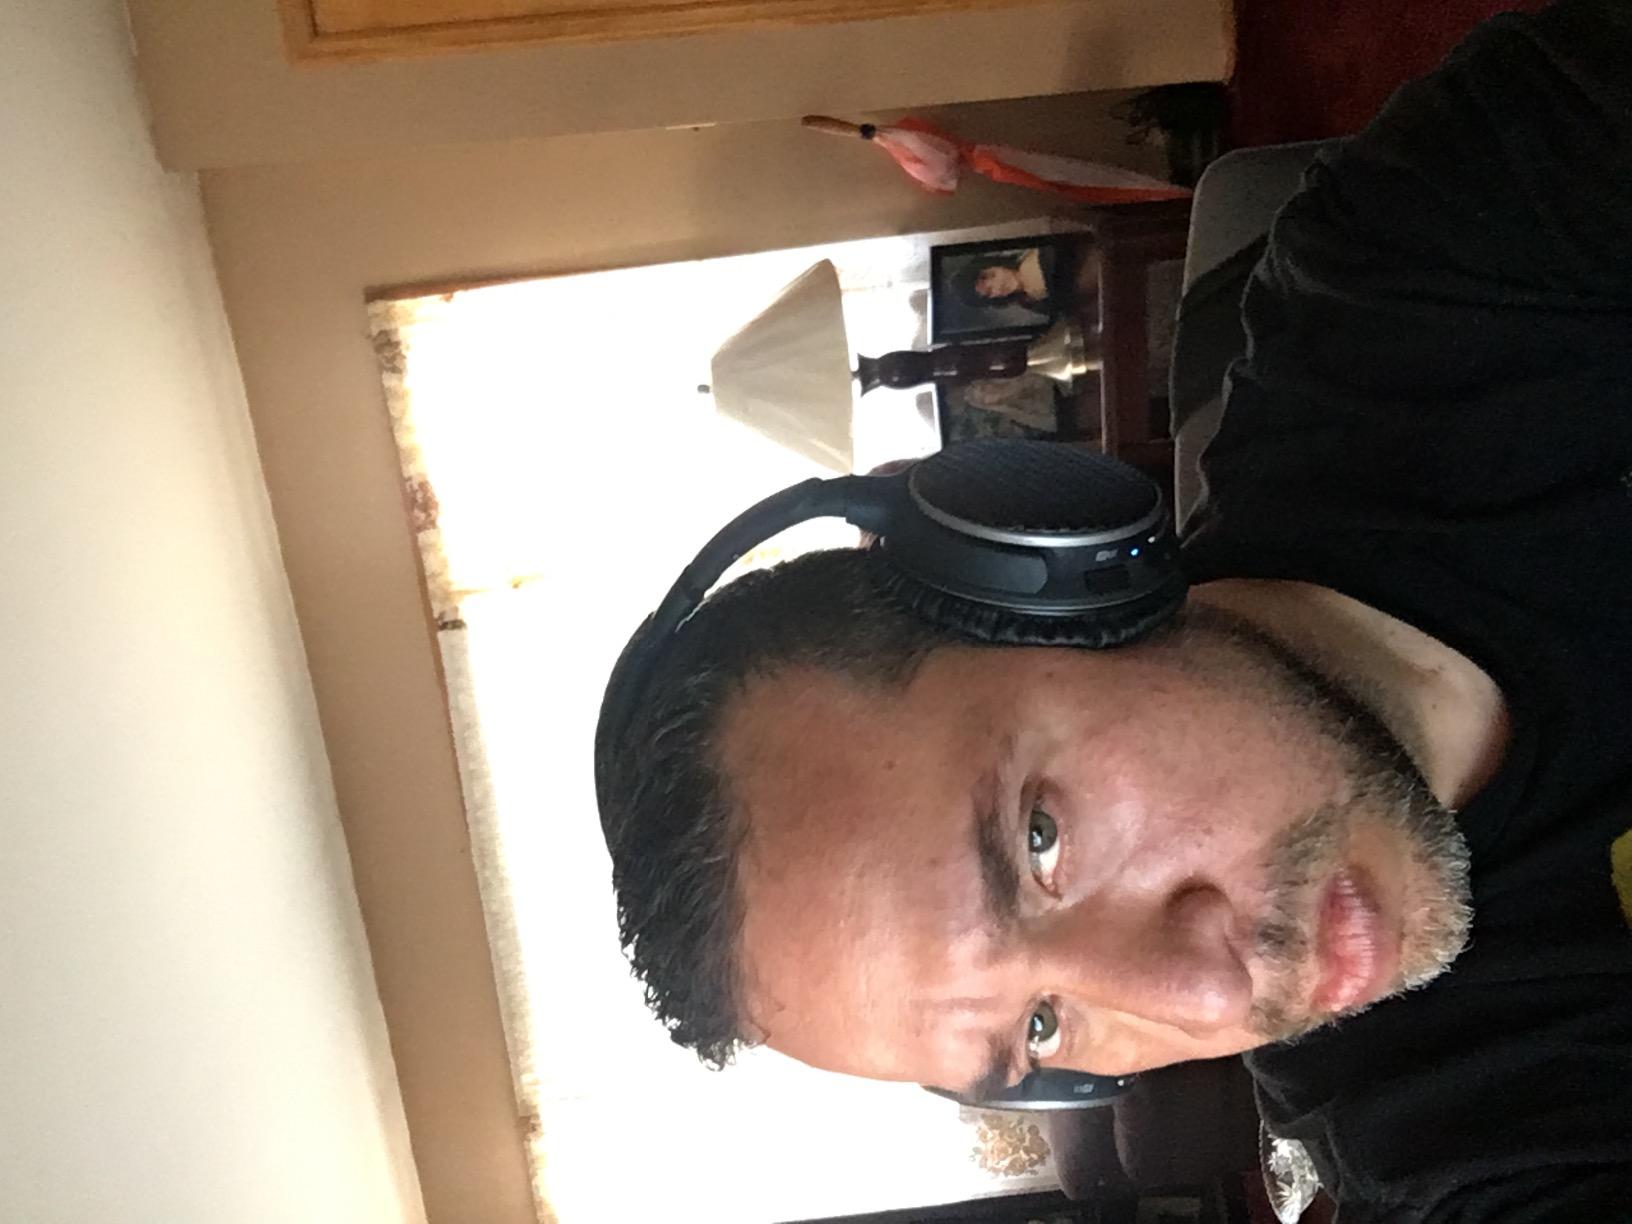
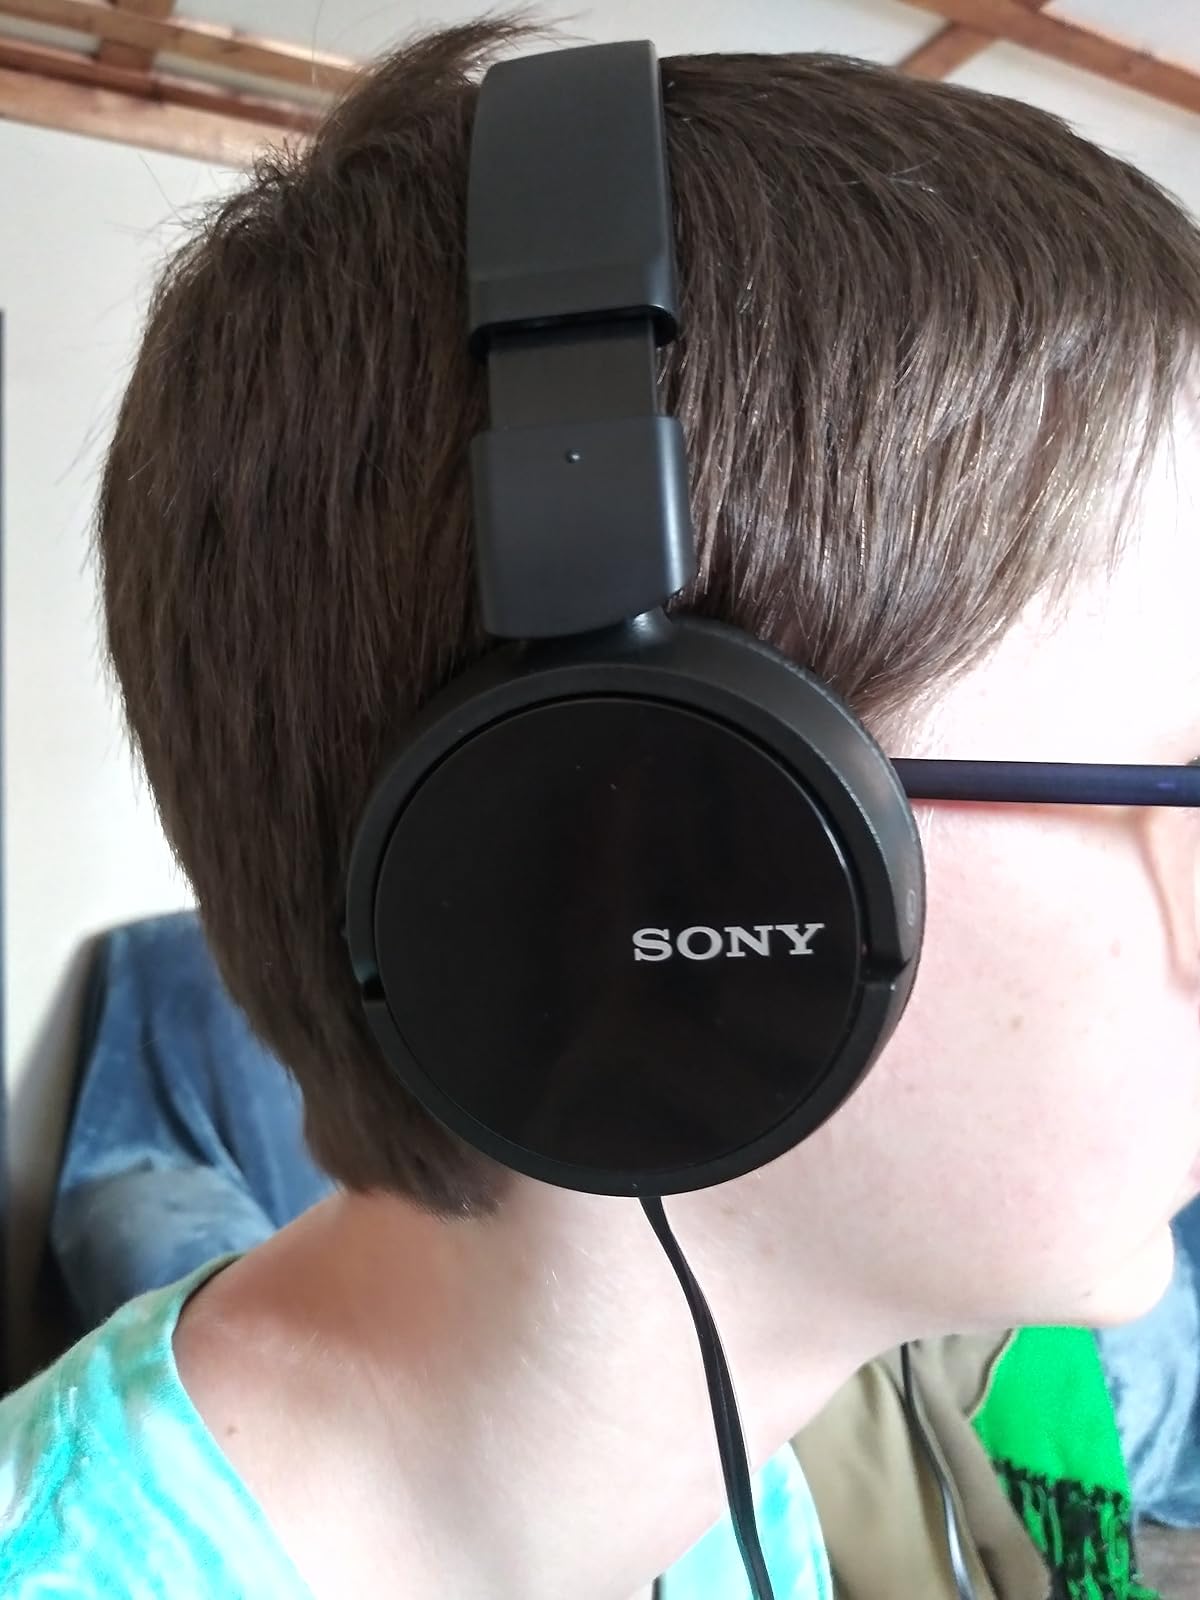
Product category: headphones
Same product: no